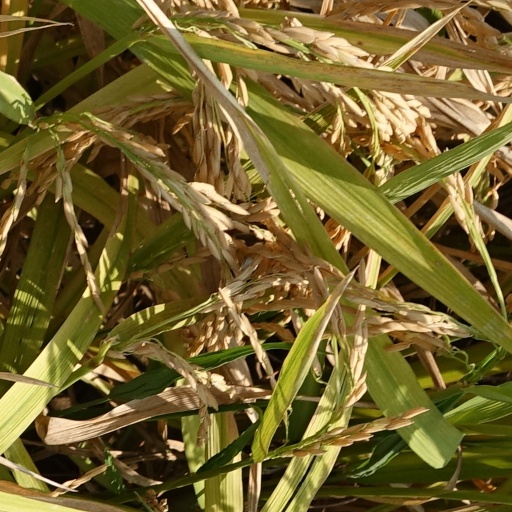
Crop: rice